Kent Police Museum

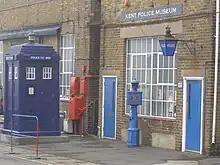
Kent Police Museum in 2008, at Chatham

The Kent Police Museum is located at Faversham Police Station in Kent, England. The museum is open Thursday to Saturday 10am to 4pm between Easter and October. The station is currently closed to the public. The museum was previously located within Chatham Dockyard. In September 2015 it relocated to temporary accommodation at the Kent Police Headquarters in Maidstone, and moved to Faversham on 8 Dec 2016. The website address is www.kent.police.uk/kent-museum.